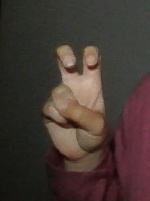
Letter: toot